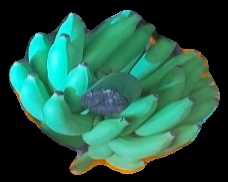
Variety: elakki-bale
Grade: grade2